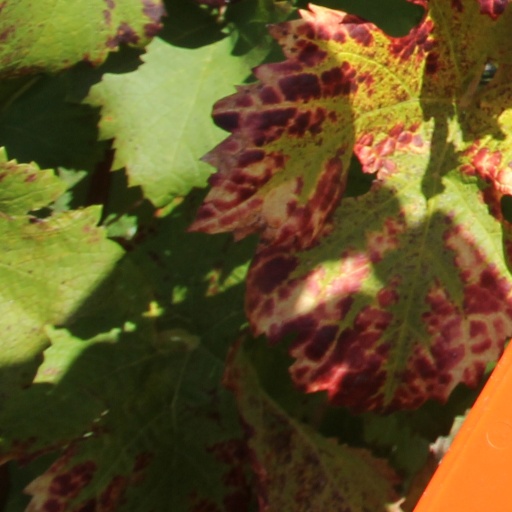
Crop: grape